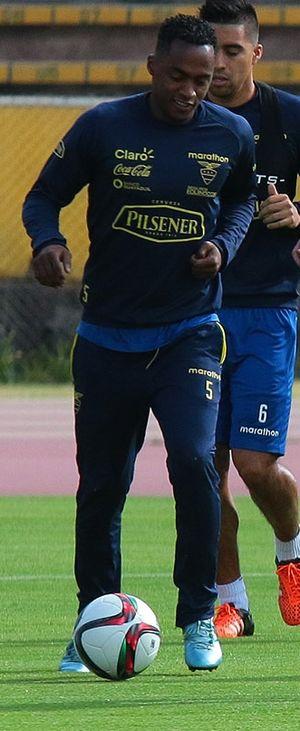
Alex Renato Ibarra Mina, né le 20 janvier 1991 à Ambuquí en Équateur, est un footballeur international équatorien. Il évolue au poste de milieu droit avec le Club América. Son frère cadet, Romario Ibarra, est également footballeur professionnel.